Kodokan–Totsuka rivalry

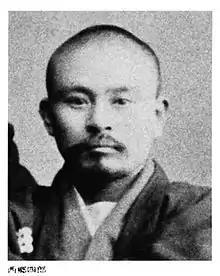
Shiro Saigo.

The main participants at the side of the Kodokan would have been Saigo, Yamashita, Tomita, Yokoyama, later known as the "Kodokan Shitenno" or "The Four Guardians of Kodokan". Along with them, it would have been Hoken Sato (later known as Hoken Iwasaki), Itsuro Munakata, Takejiro Yuasa, Bunzo Matsuda, Matsujiro Honda, Katsutaro Oda, Keijiro Kawai, Katsukazu Otsubo, Shizuya Iwanami, and other members. The Totsuka school would have been represented by Totsuka's own "Shitenno" or "Four Guardians", Taro Terushima, Entaro Kochi, Teisuke Nishimura and Shintaro Katayama, along with other fighters. The referees were Tetsutaro Hisatomi and Yuhachiro Suzuki from Sekiguchi-ryū.